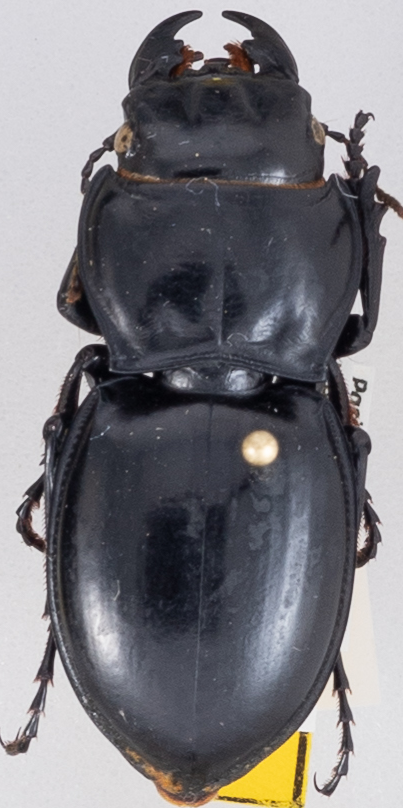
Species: Pasimachus californicus
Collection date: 2022-06-20
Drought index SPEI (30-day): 0.484
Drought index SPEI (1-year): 0.058
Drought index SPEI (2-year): -0.06